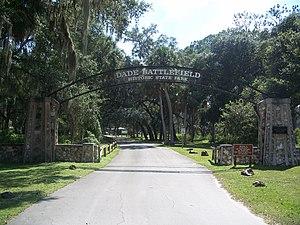
Le parc historique d'État de Dade Battlefield est une réserve naturelle située dans l'État de Floride, au sud-est des États-Unis, dans le comté de Sumter.
Les National Historic Landmarks de Floride sont les sites historiques d'intérêt national de l'État de Floride au sud-est des États-Unis.